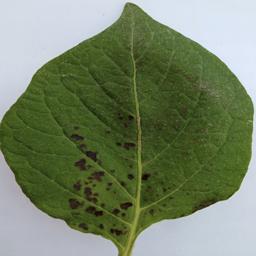
Etiqueta: Tizon_Temprano